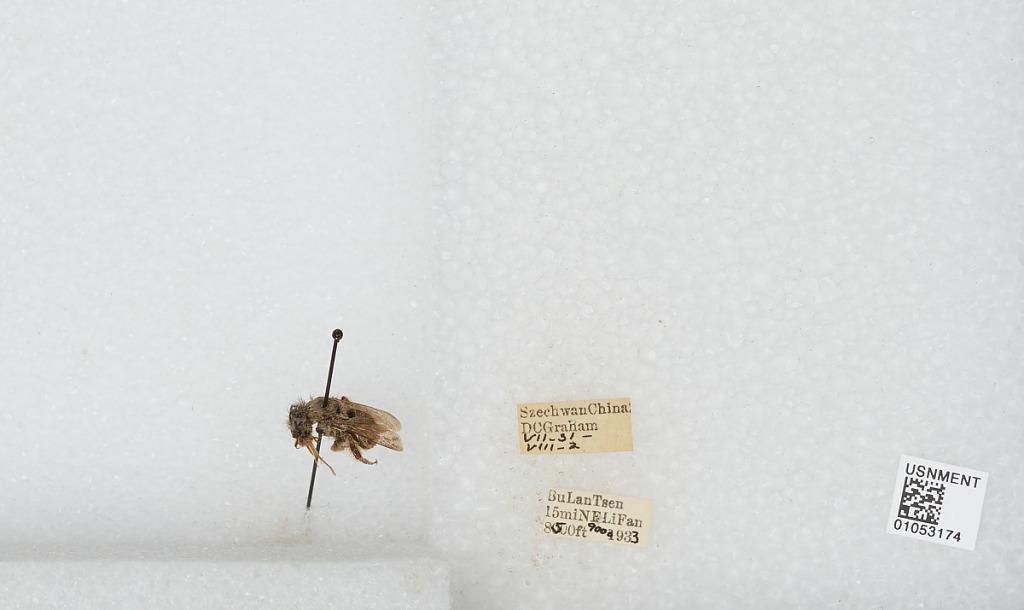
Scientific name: Bombus sp.
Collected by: D. Graham
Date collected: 1933-7-31
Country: China
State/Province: Sichuan
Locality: Bu Lan Tsen 15 miles NE Li Fan